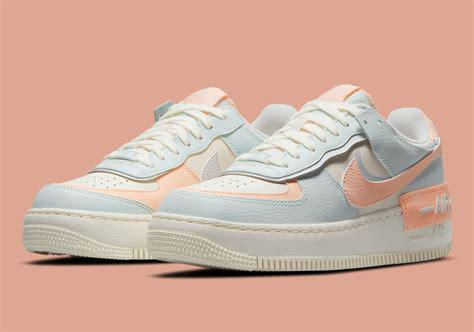
Brand: Nike
Model: Air Force 1